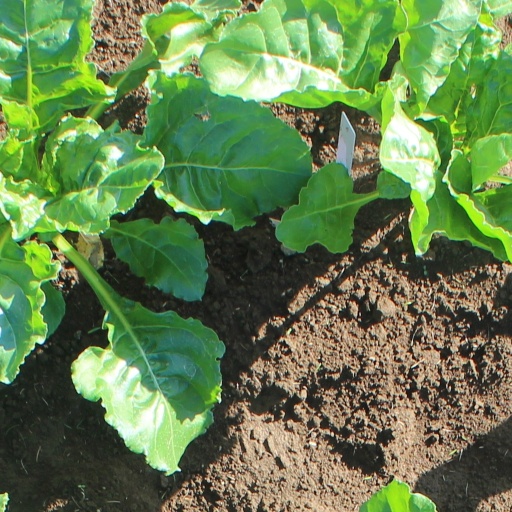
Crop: sugar beet